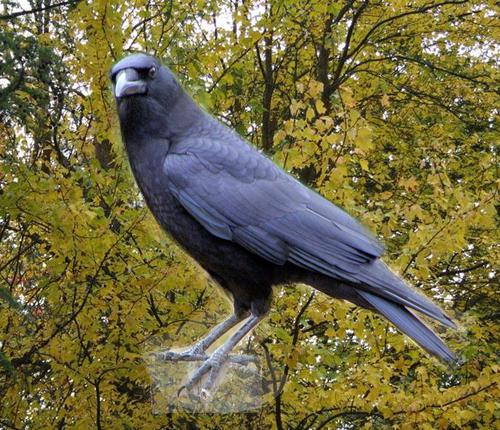
Bird species: Common_Raven
Bird type: landbird
Background: land